Perseverance-class frigate

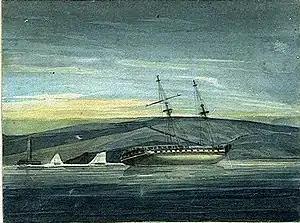

"Phoenix" was commissioned by Captain John Willett Payne in October 1787, but paid off in the following December without having gone to sea. She was then fitted out for sea service, which work was completed on 11 December 1788. While this was being completed "Phoenix" had been recommissioned by Captain George A. Byron in October. Under him she sailed to the East Indies Station, and on 18 November 1791 she fought and captured the French 32-gun frigate "Résolue" in the battle of Tellicherry, despite the two nations not being at war. "Phoenix" returned home to England in August 1793 and was put in for a large series of repairs at Deptford Dockyard. These took place between August 1794 and January 1796, with her having been recommissioned under Captain Lawrence Halstead in the previous October. She then sailed to serve in the North Sea Fleet, where she captured the Batavian 36-gun frigate "Argo" in the action of 12 May 1796.